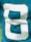
Number: 8